Wembley Lions (speedway)

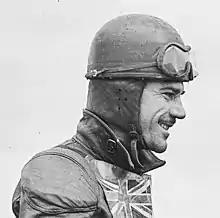
Wembley's Lionel Van Praag

The Lions soon became one of the leading teams in the United Kingdom, winning the Southern League in 1930 and 1931, the inaugural London Cup in 1930 and the inaugural National Trophy in 1931. Riders' Jack Ormston and Colin Watson both recorded averages over ten.